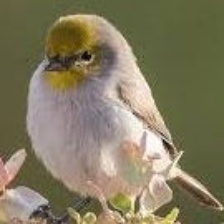
Species: VERDIN
Scientific name: AURIPARUS FLAVICEPS